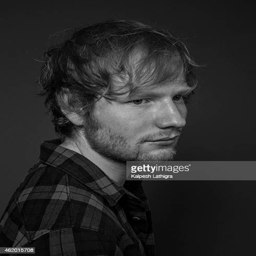
pop artist is photographed for newspaper